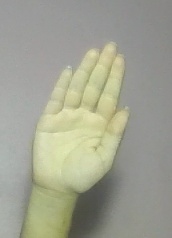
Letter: seen